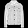
Label: Coat